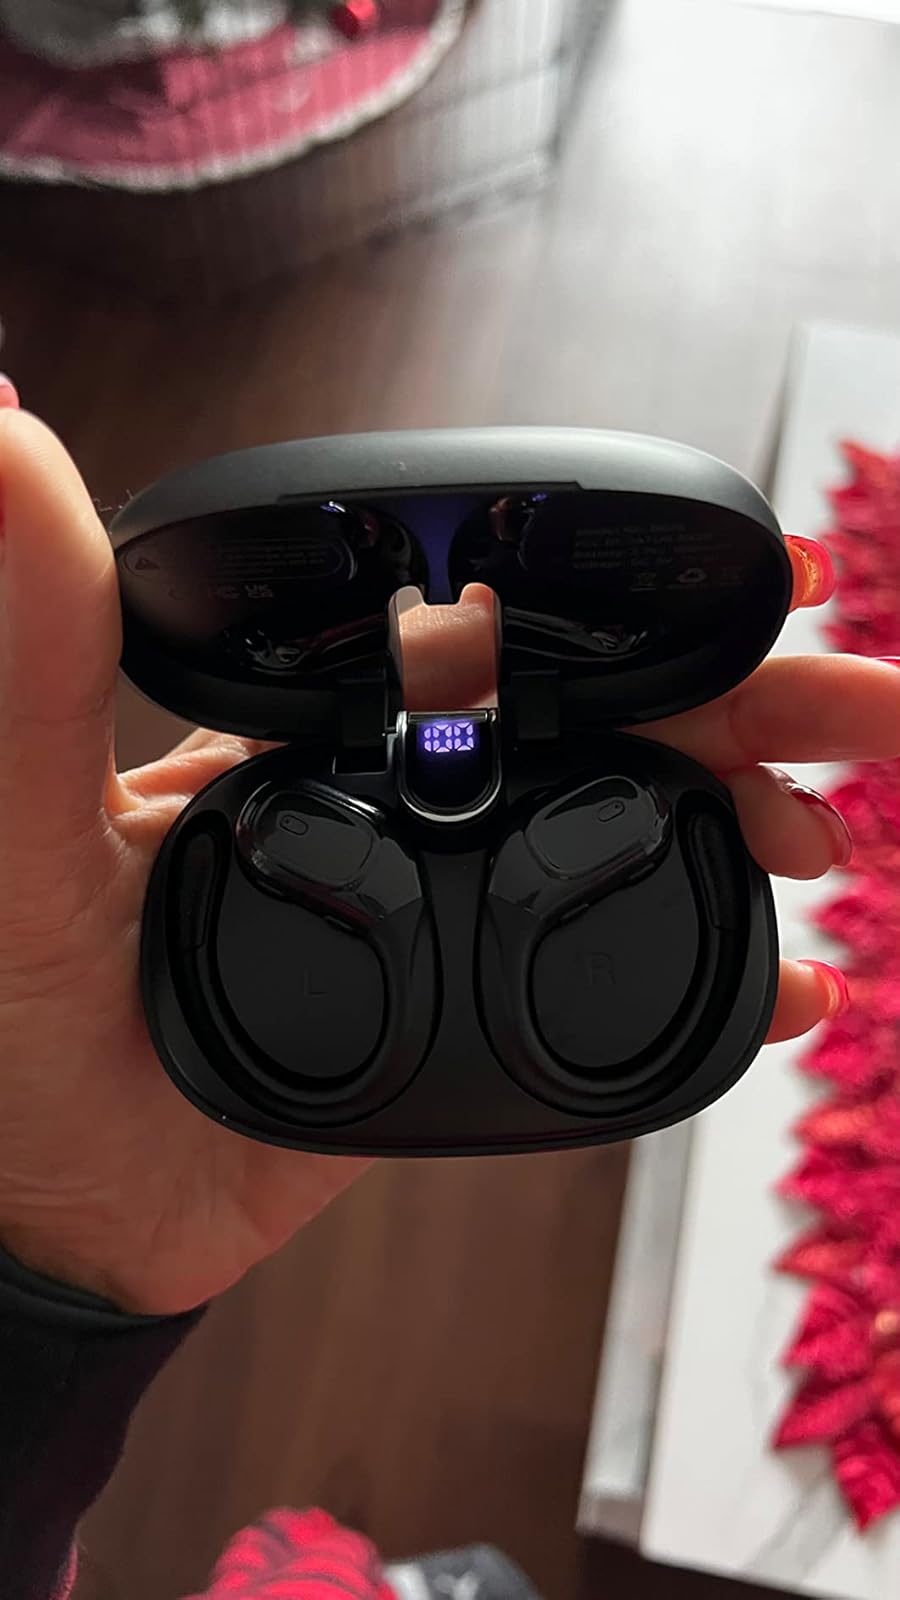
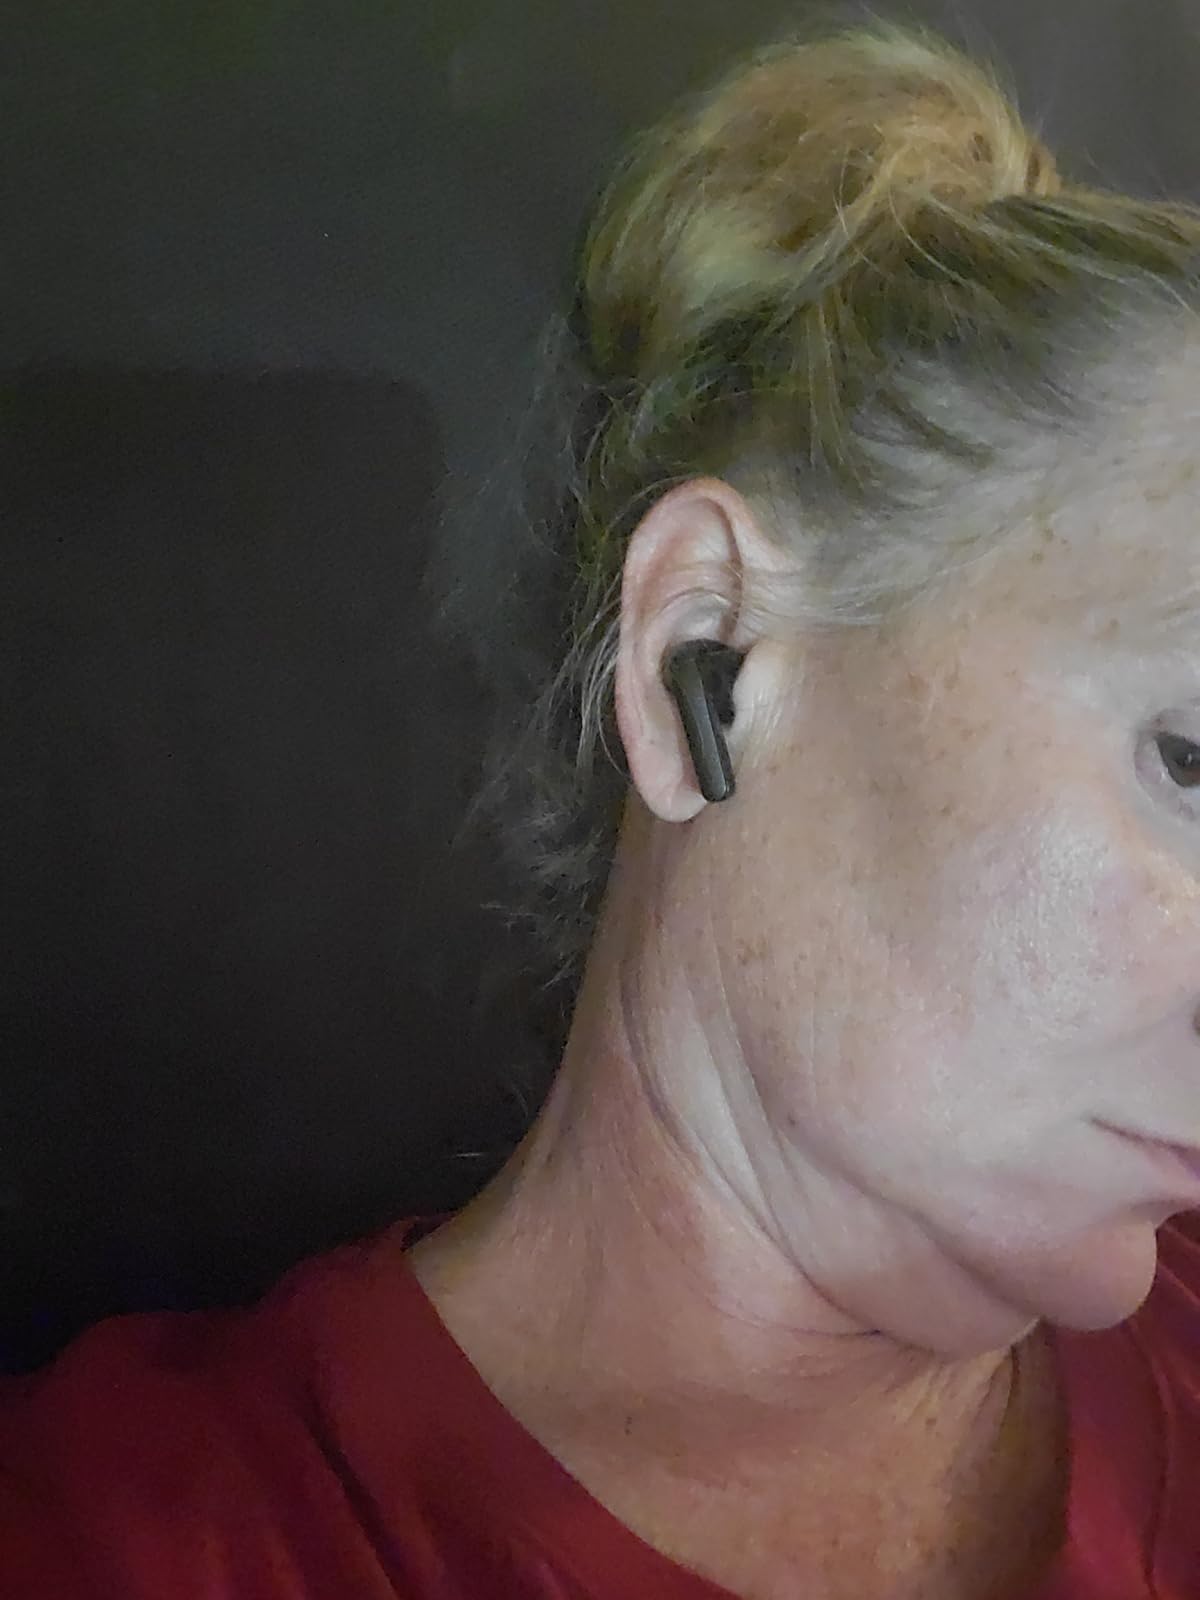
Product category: earbuds
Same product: no